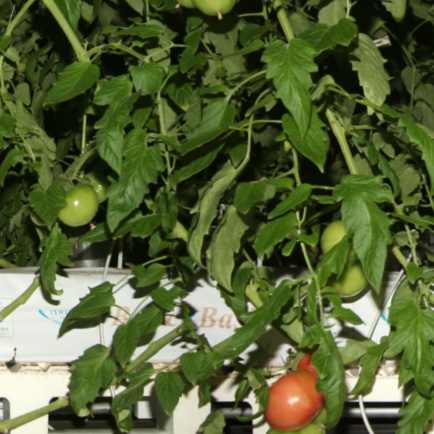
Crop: tomato